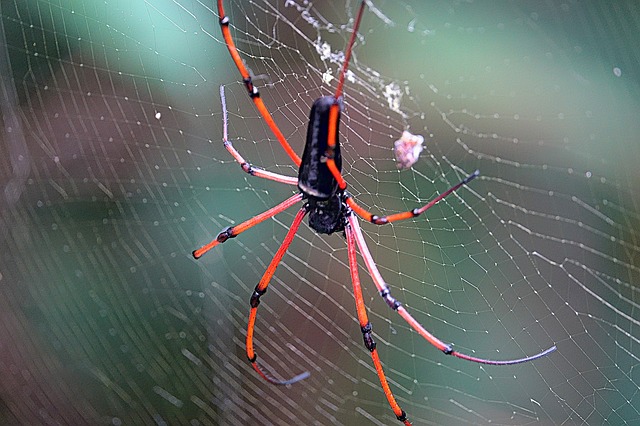
Label: spider